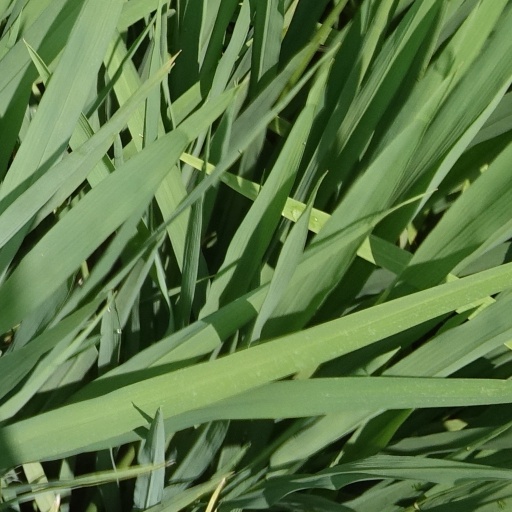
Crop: rice